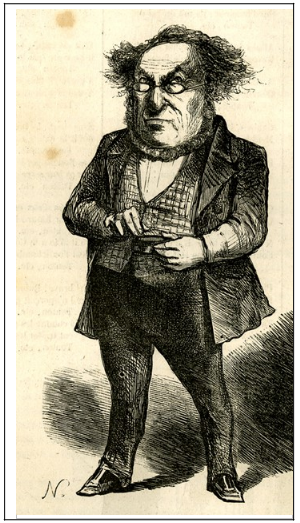
Victor Grandin Caricature par Nadar, La Revue Comique, 1849.
Michel Pierre Victor Grandin est un industriel et homme politique français né le 21 décembre 1797 à Elbeuf et décédé le 25 août 1849 à Paris.